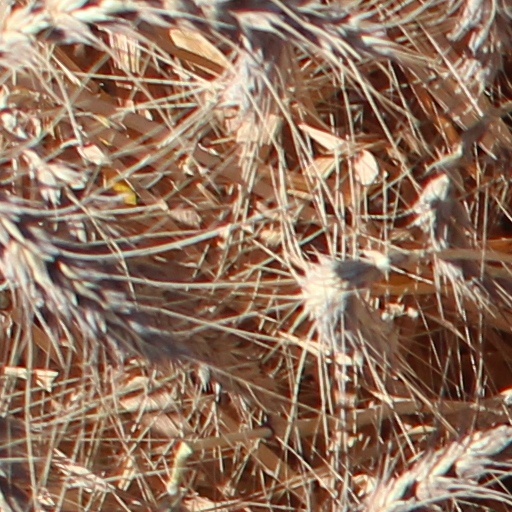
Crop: wheat